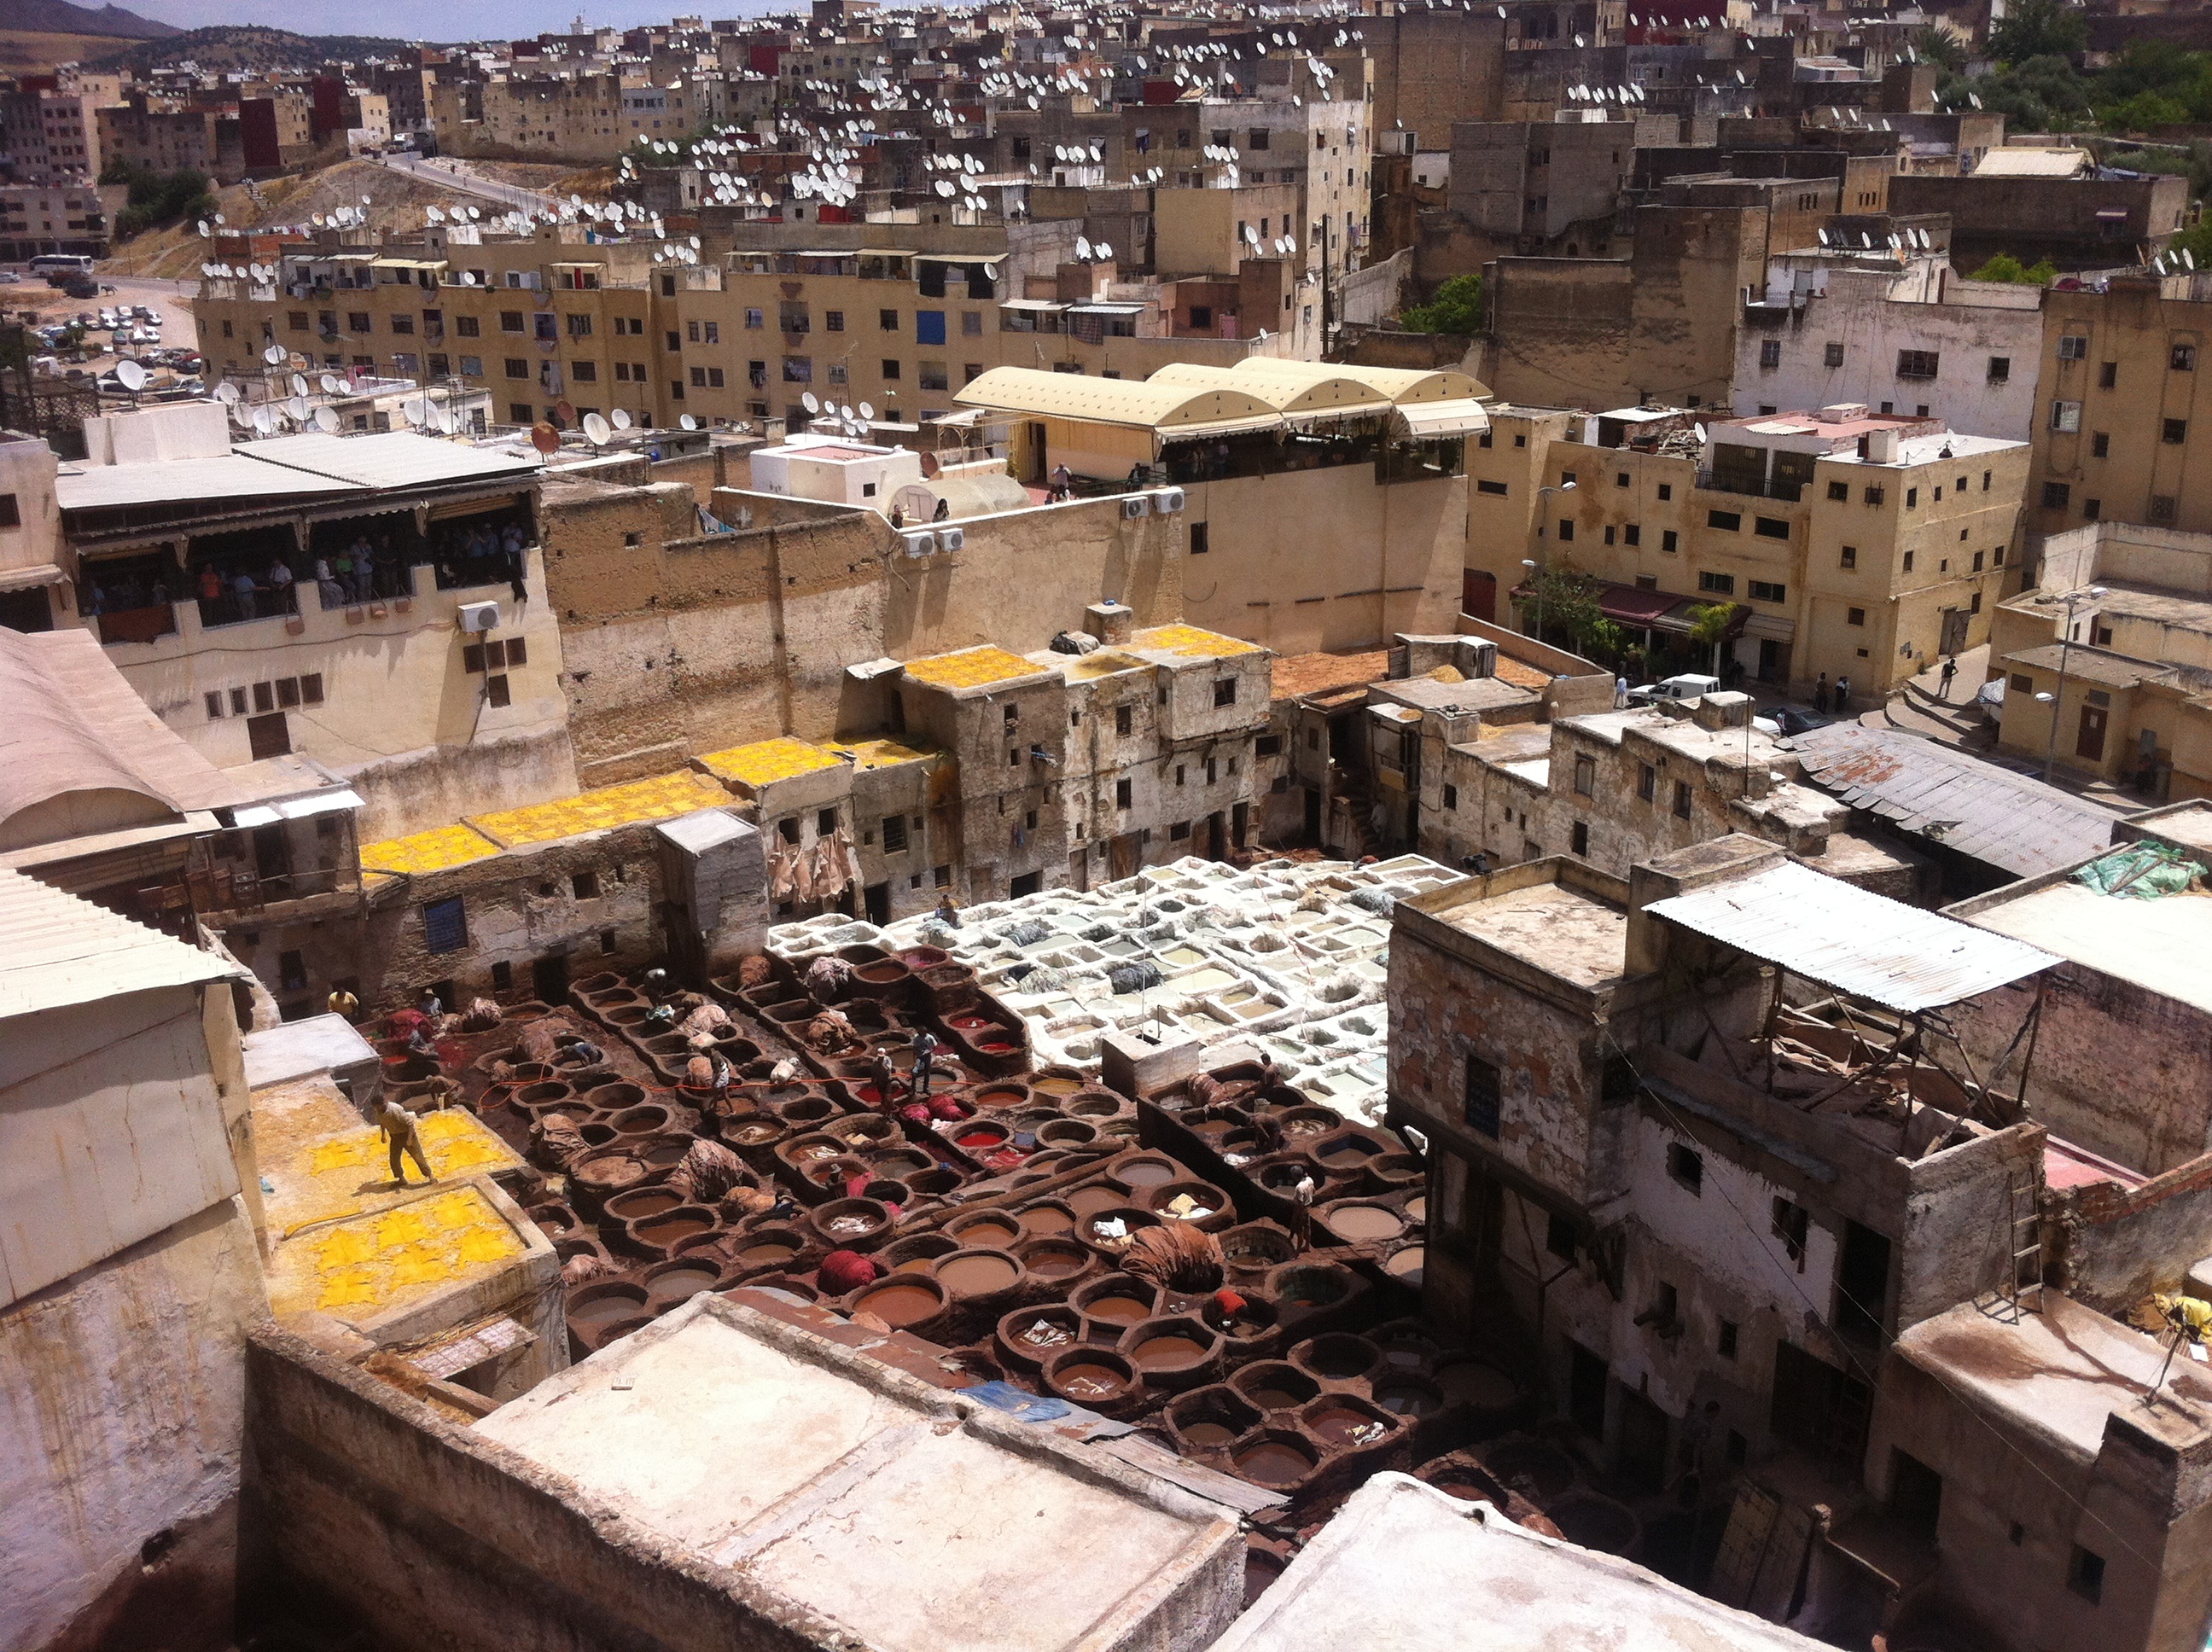
town, old, city, suburb, market, buildings, morocco, arabia, arabic, slum, neighbourhood, aerial photography, fez, urban area, ancient history, residential area, roof tops, human settlement